Liushusaurus

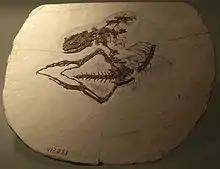
"Dalinghosaurus", a common lizard in the Yixian Formation that lived alongside "Liushusaurus".

"Liushusaurus" lived alongside several other lizards, the most common of which from the Jehol Group are "Yabeinosaurus" and "Dalinghosaurus". Several other genera have been described, mostly from juvenile specimens. These include "Jeholacerta", "Liaoningolacerta", and "Xianglong". "Jeholacerta" is known only from a skin impression and several skull impressions, while "Liaoningolacerta" has been described from a single specimen belonging to a very young individual. "Xianglong" is known from better material, and elongate ribs indicate it was a gliding lizard.